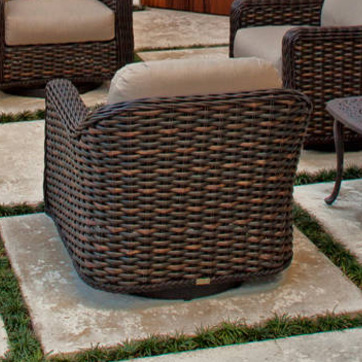
Material: other